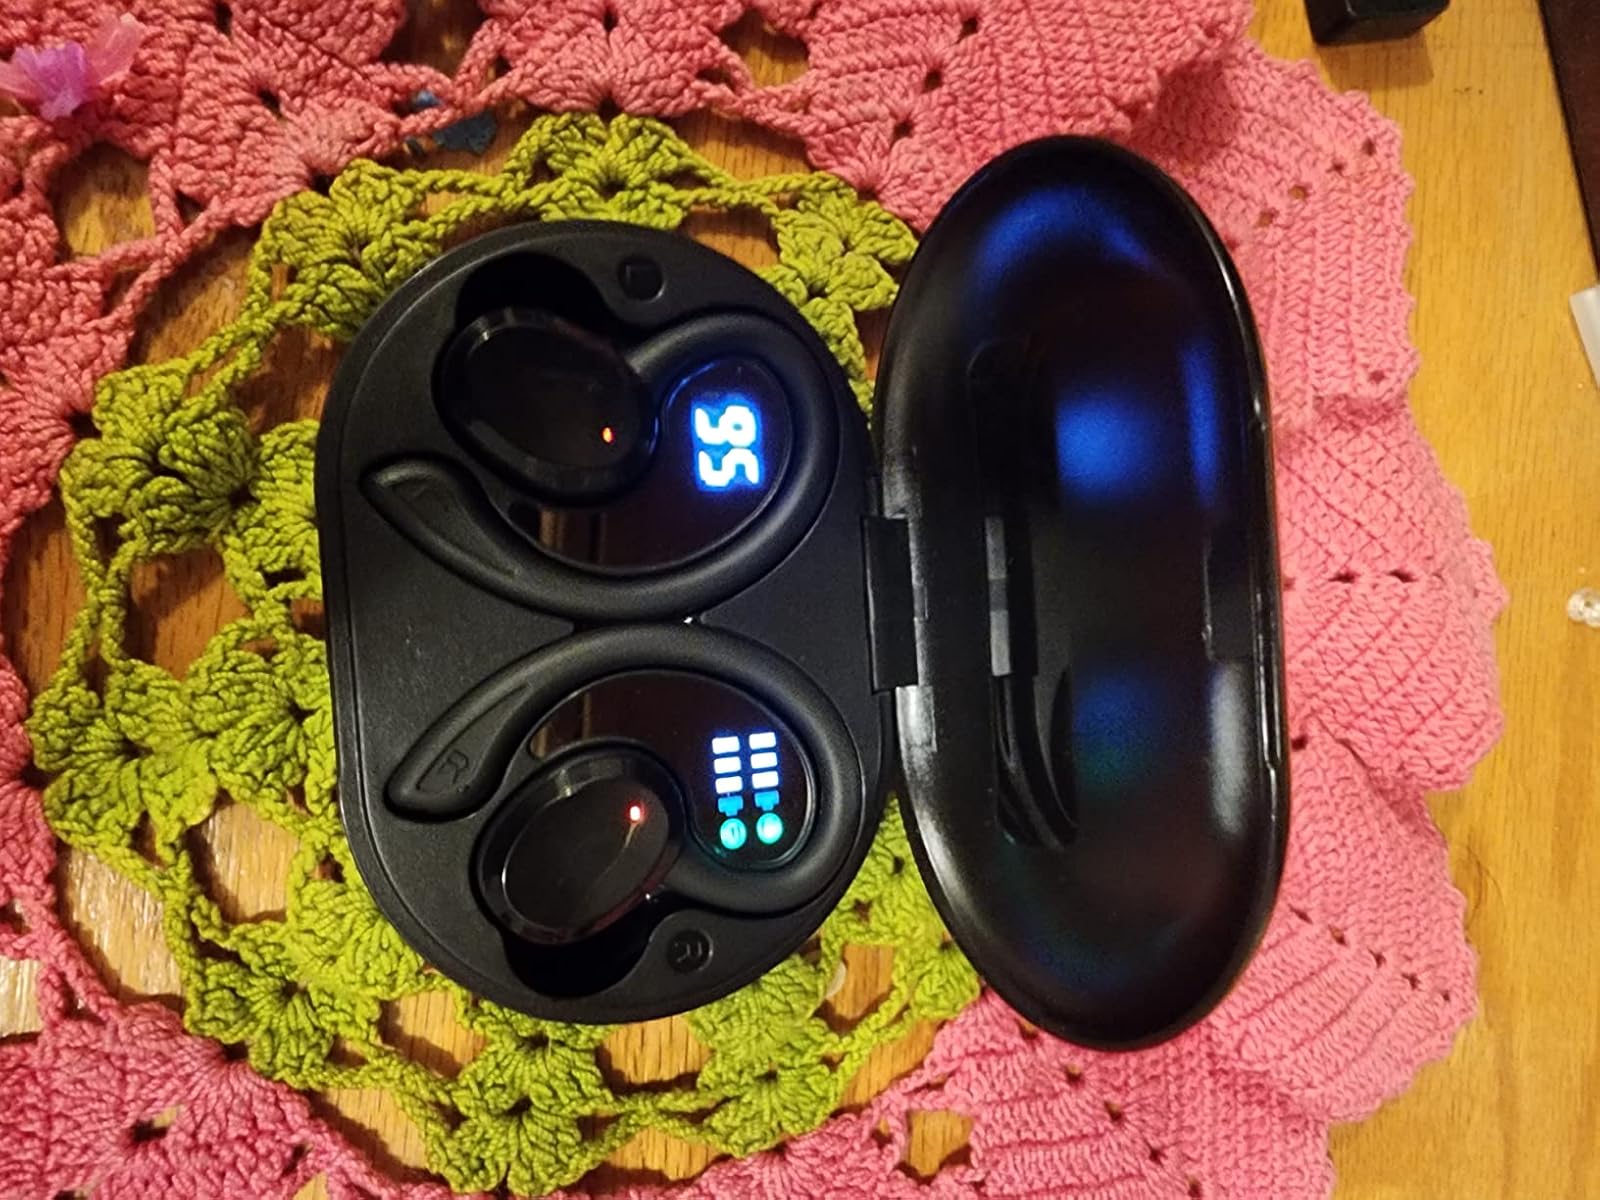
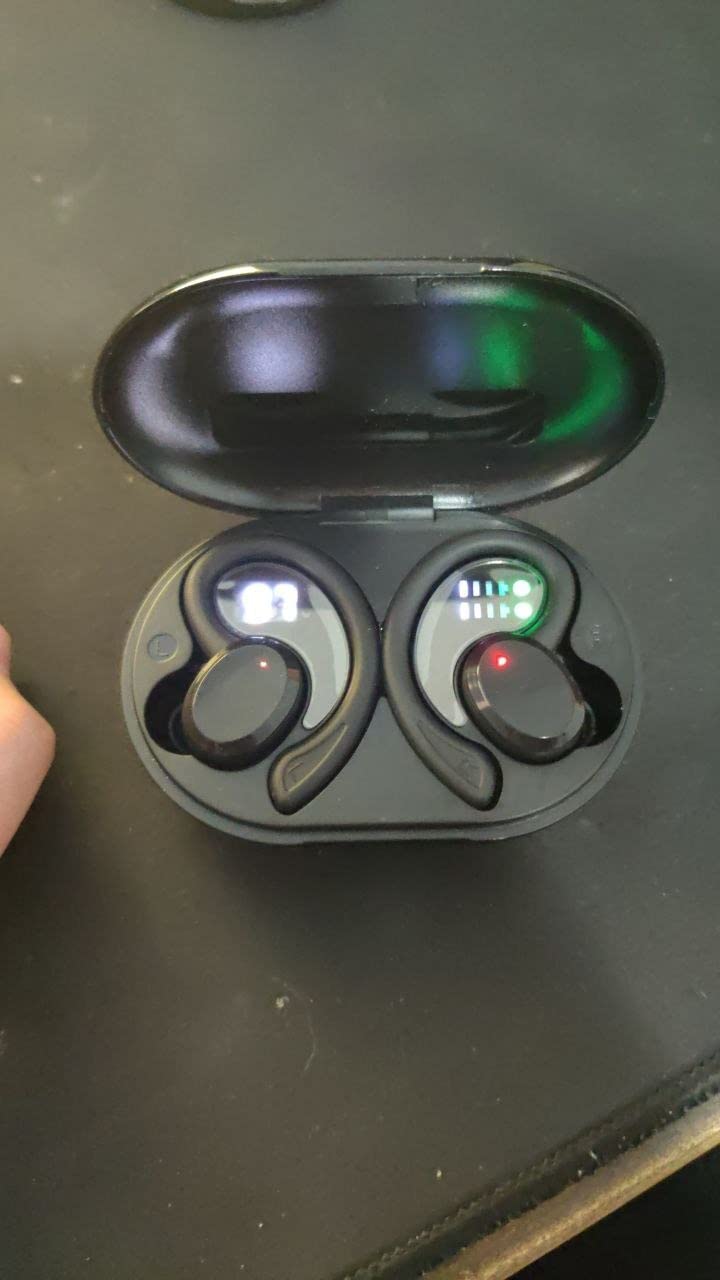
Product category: earbuds
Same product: yes